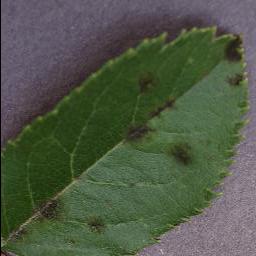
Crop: apple
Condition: scab